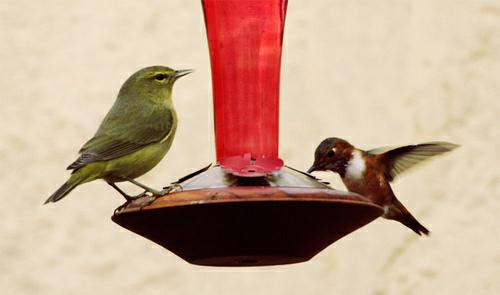
A photo of a orange crowned warbler